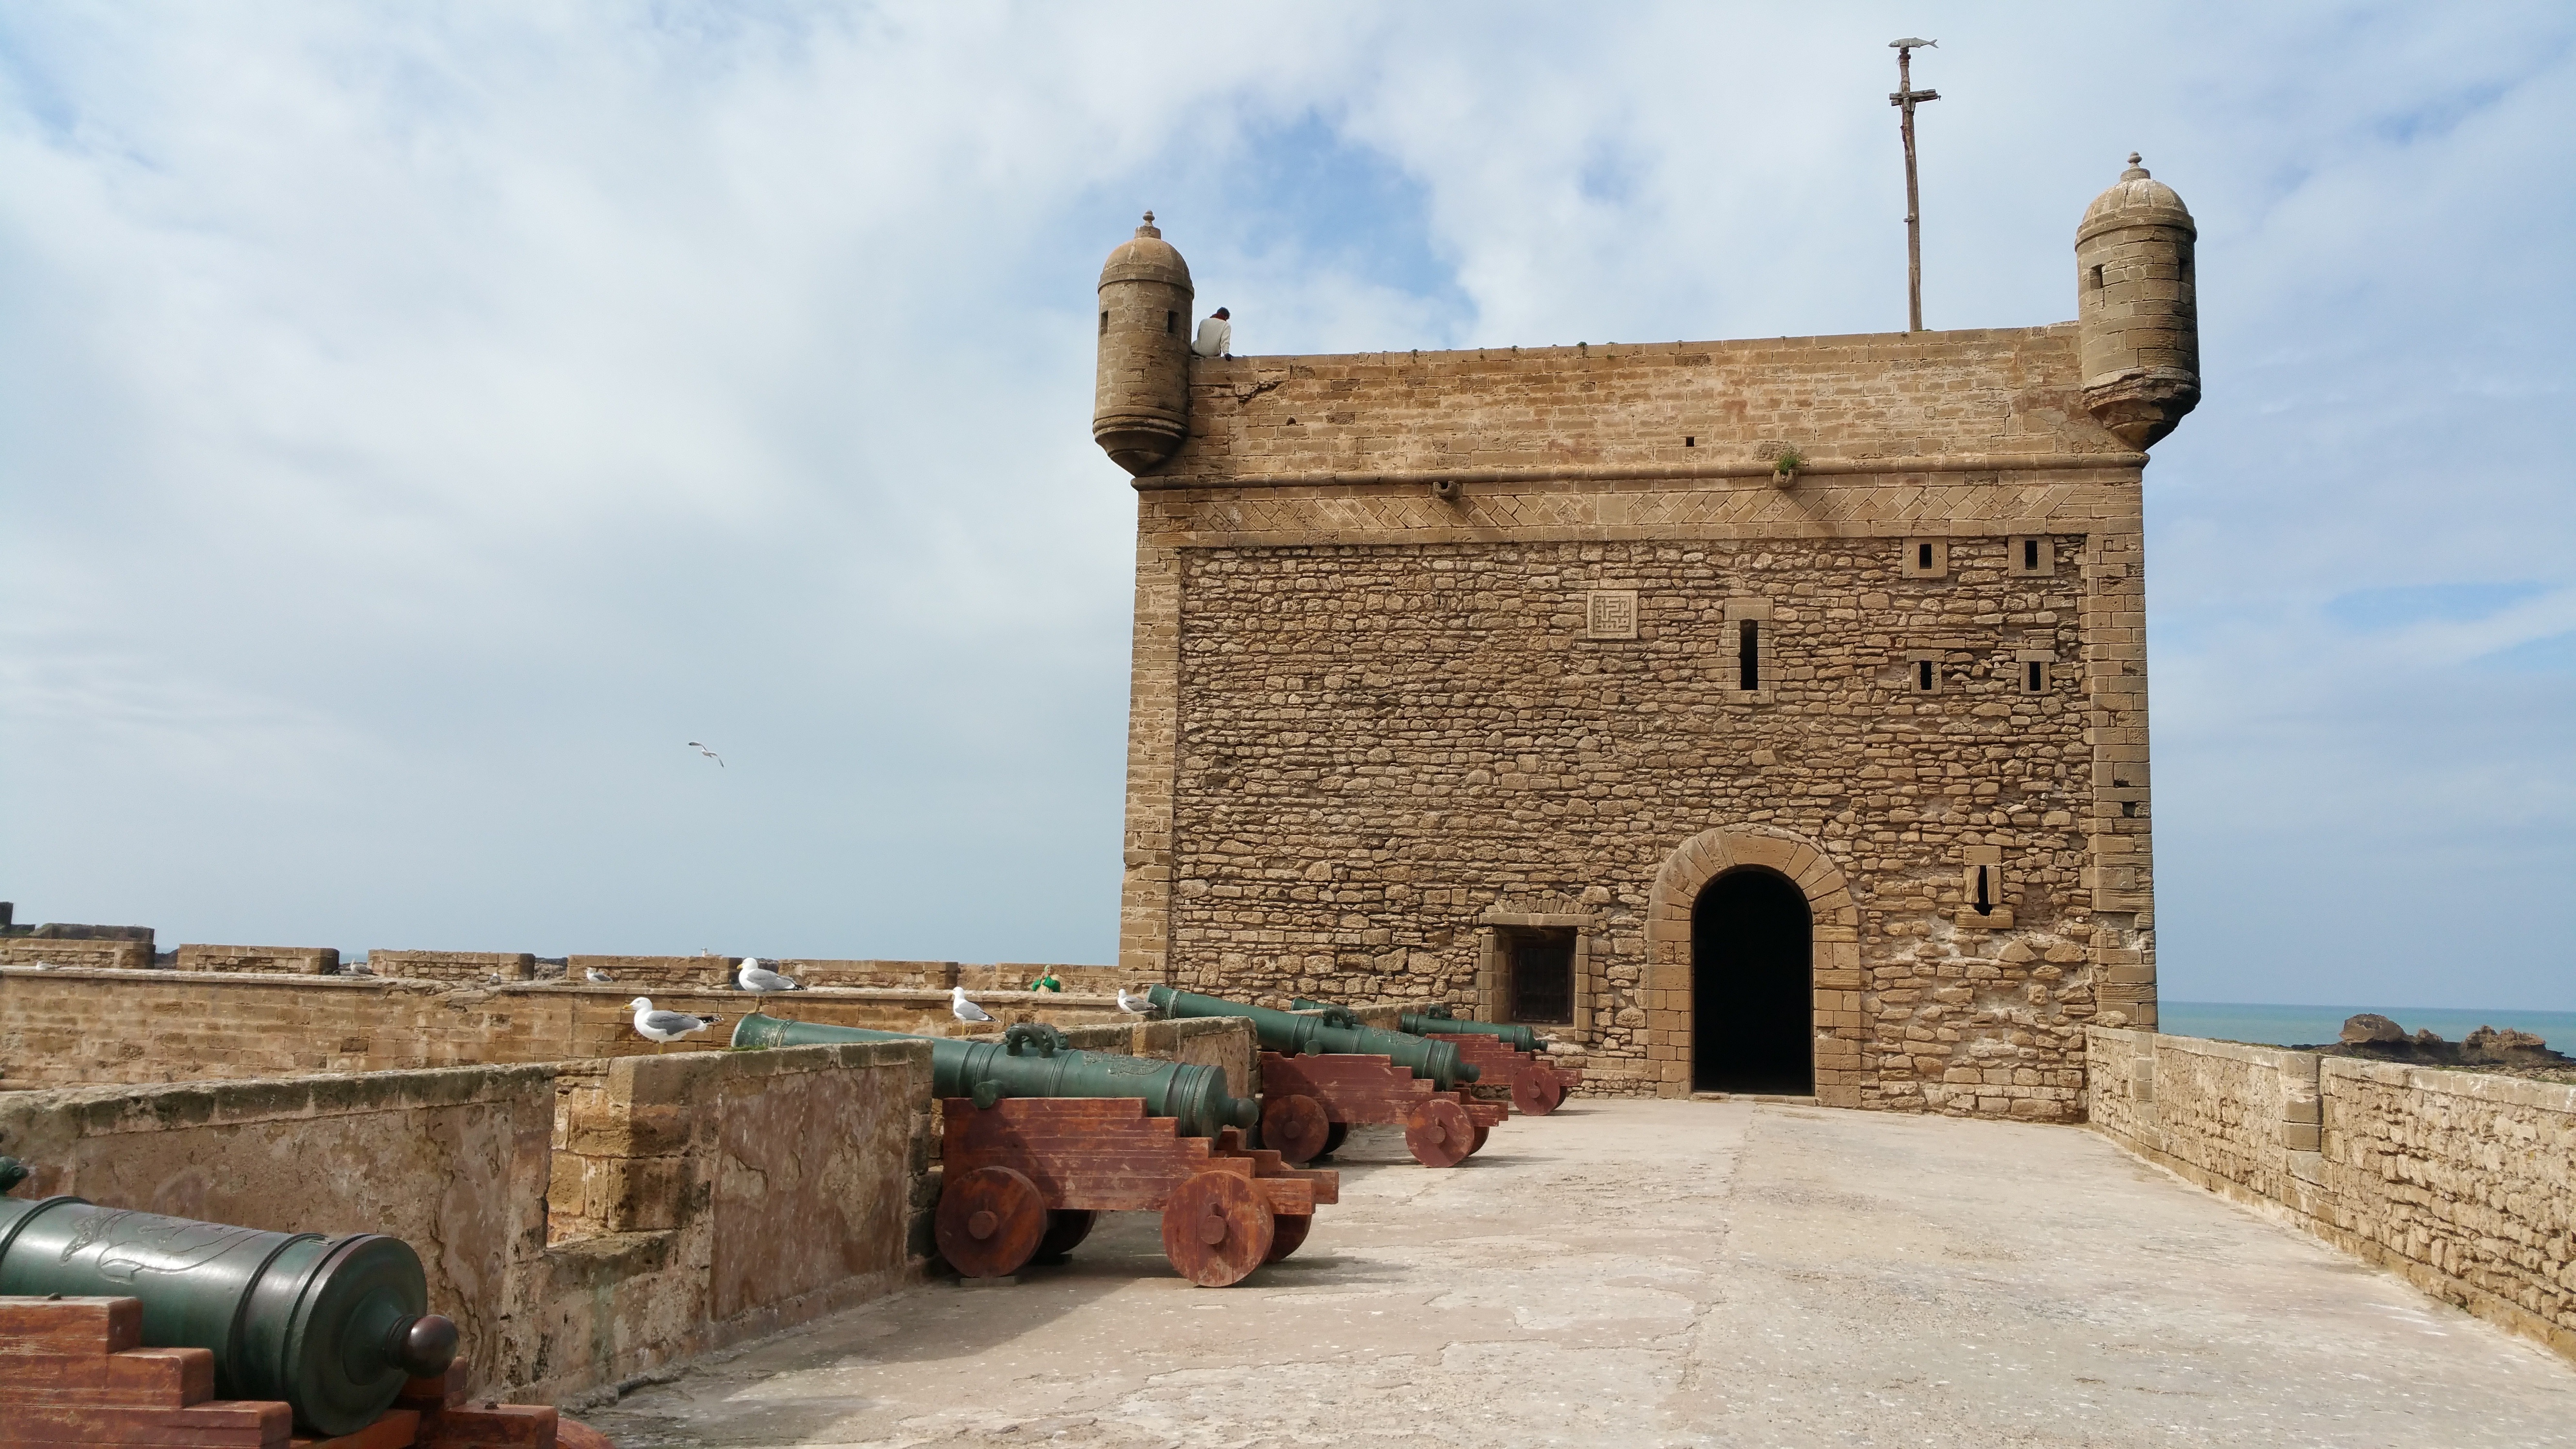
building, tower, fishing, harbor, port, fortification, place of worship, ruins, monastery, citadel, essaouira, ancient history